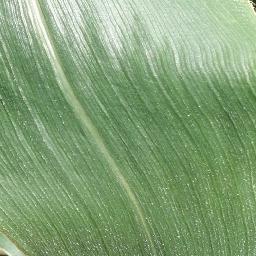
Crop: corn
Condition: (maize)_healthy